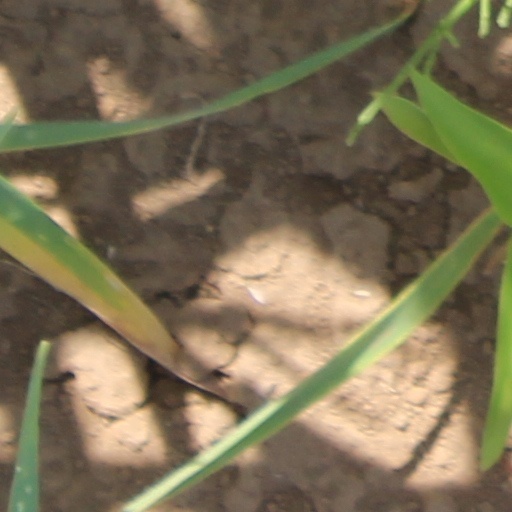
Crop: wheat